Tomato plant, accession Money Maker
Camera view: bottom (45 deg); turntable rotation: 90 degrees
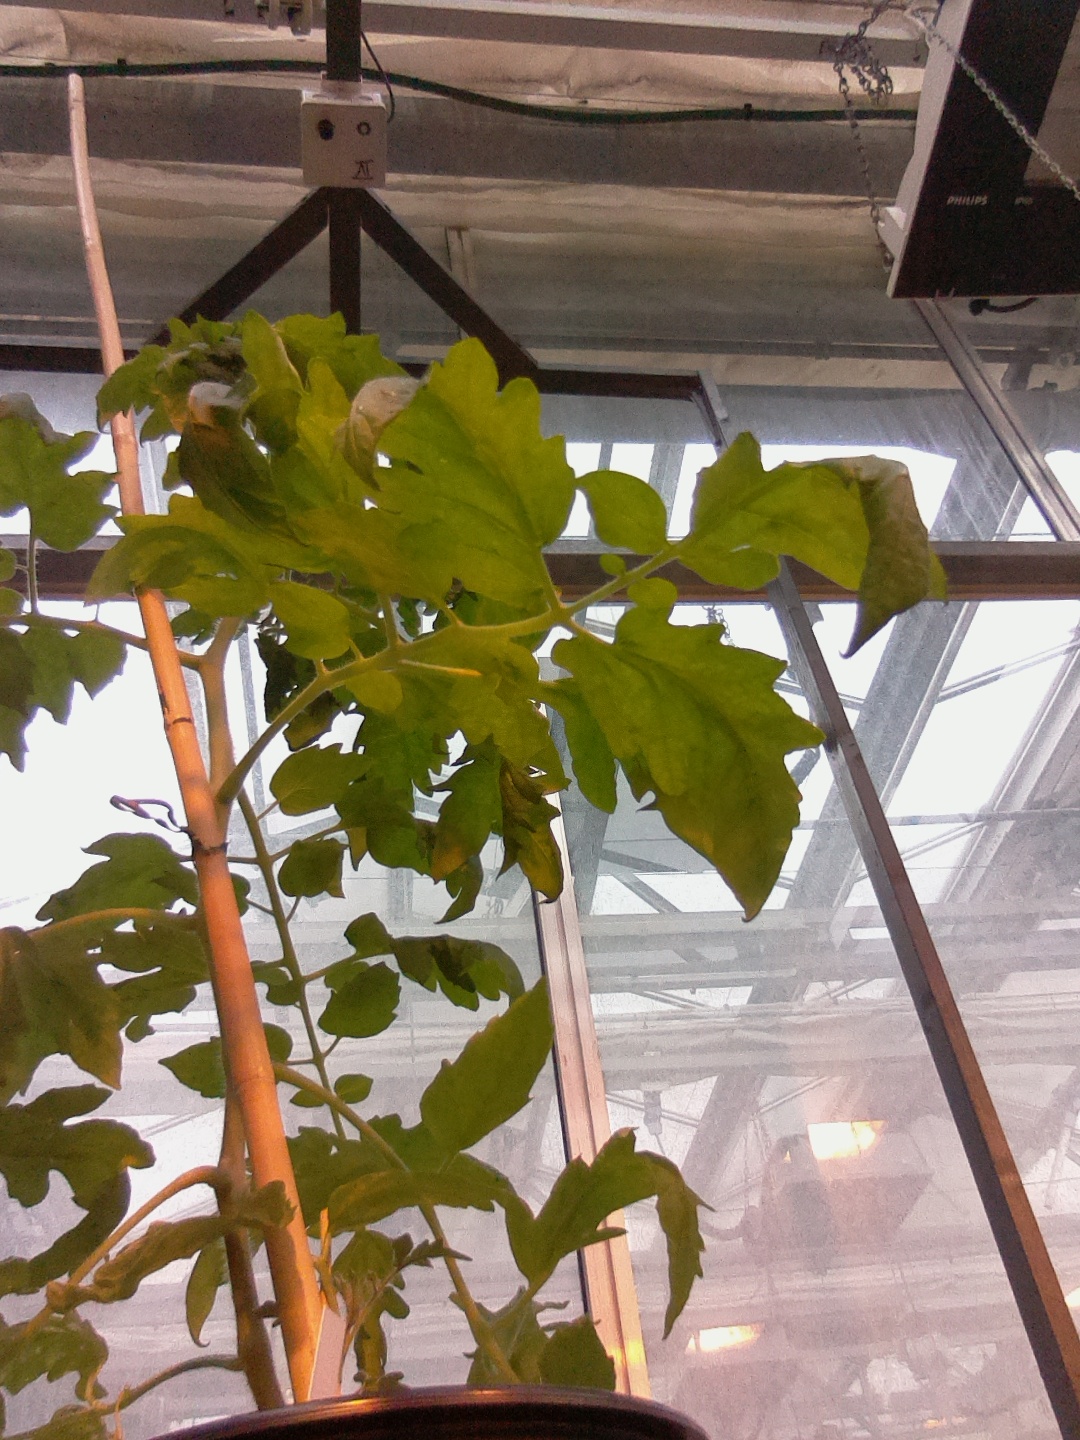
BBCH growth stage 52: 2 inflorescences visible